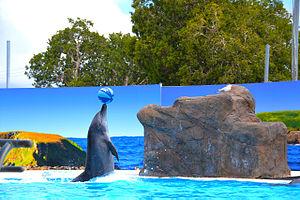
Un dauphin au parc Dolphin Marine Magic à Coffs Harbour
Un delphinarium est un aquarium pour delphinidés, et parfois pour d'autres cétacés. Le plus souvent, ces animaux vivent dans un ensemble de bassins permettant leur présentation au public, leur élevage, leur dressage, des spectacles, et plus rarement des activités de recherche scientifique. Dans de rares delphinariums, les cétacés sont gardés dans un enclos ou un bassin en mer. Certains delphinariums mènent aussi des actions de secours aux cétacés échoués.